John Laird, Baron Laird

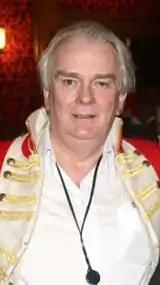

John Dunn Laird, Baron Laird, , of Artigarvan (23 April 1944 – 10 July 2018) was a Northern Irish politician, life peer and former chairman of the cross-border Ulster-Scots Agency. In 2013 Laird allegedly offered to lobby for a firm against parliamentary rules. Consequently, he resigned from the Ulster Unionist Party.